The Bailiff's Daughter of Islington

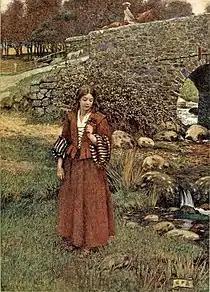
The bailiff's daughter of Islington illustrated by Eleanor Fortescue-Brickdale in "The Book of Old English Songs and Ballads" (1915)

"The Bailiff's Daughter of Islington" is a traditional English folk song. It is numbered as Child ballad 105, and as Roud number 483.